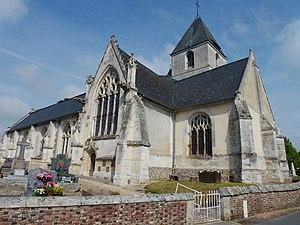
Plasnes est une commune française située dans le département de l'Eure, en région Normandie.